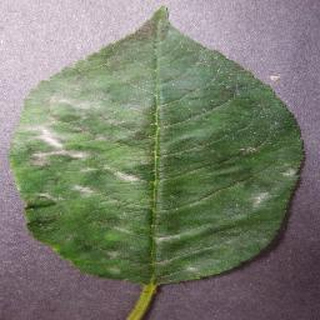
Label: cherry_powdery_mildew